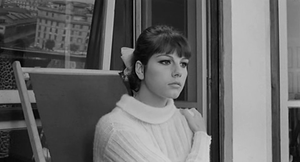
Je la connaissais bien est un film franco-italien réalisé par Antonio Pietrangeli, sorti en 1965. Titre français à la sortie du film en 1965 : "L'amour tel qu'il est"